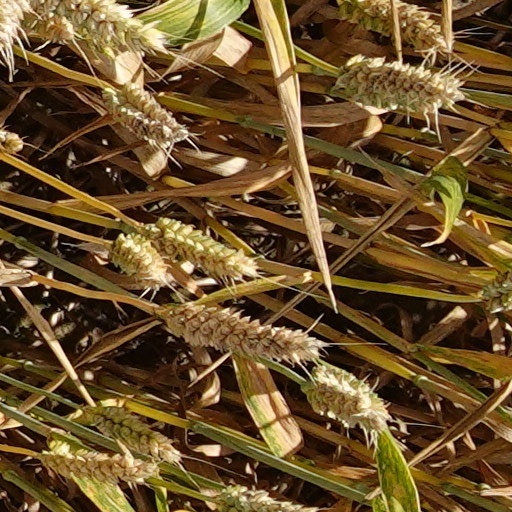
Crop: wheat